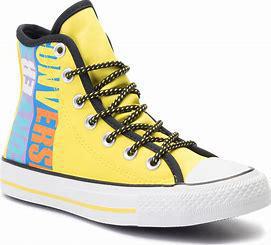
Brand: Converse
Model: Ctas Hi